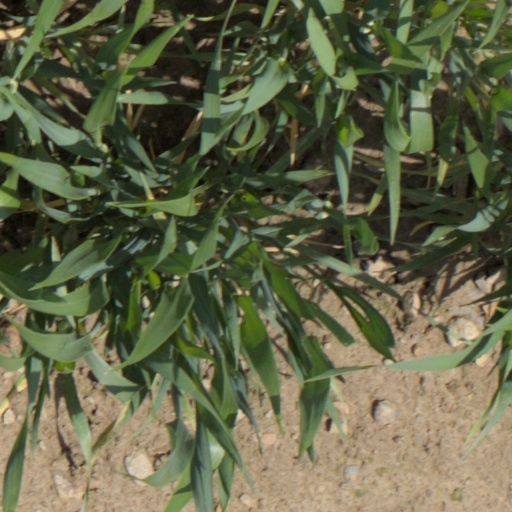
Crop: wheat